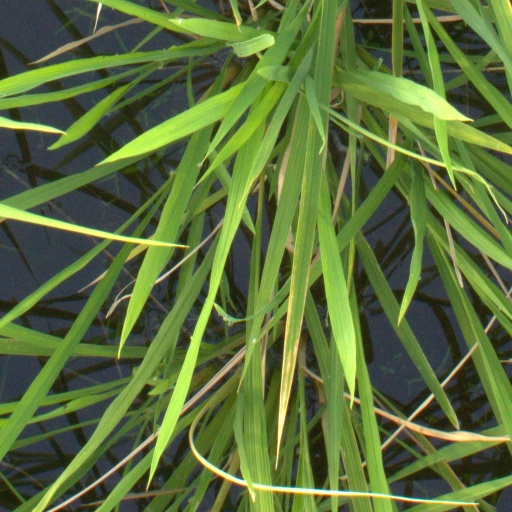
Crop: rice